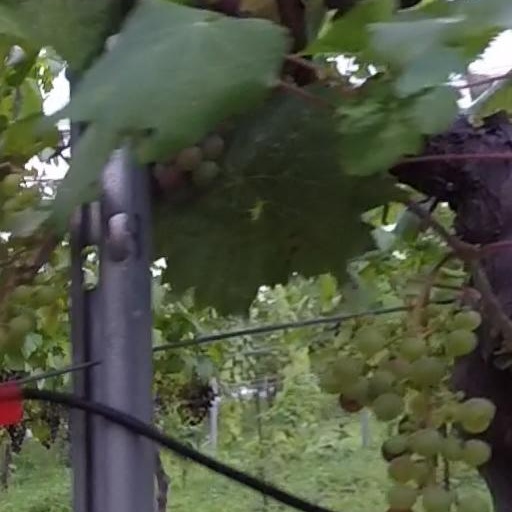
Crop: grape